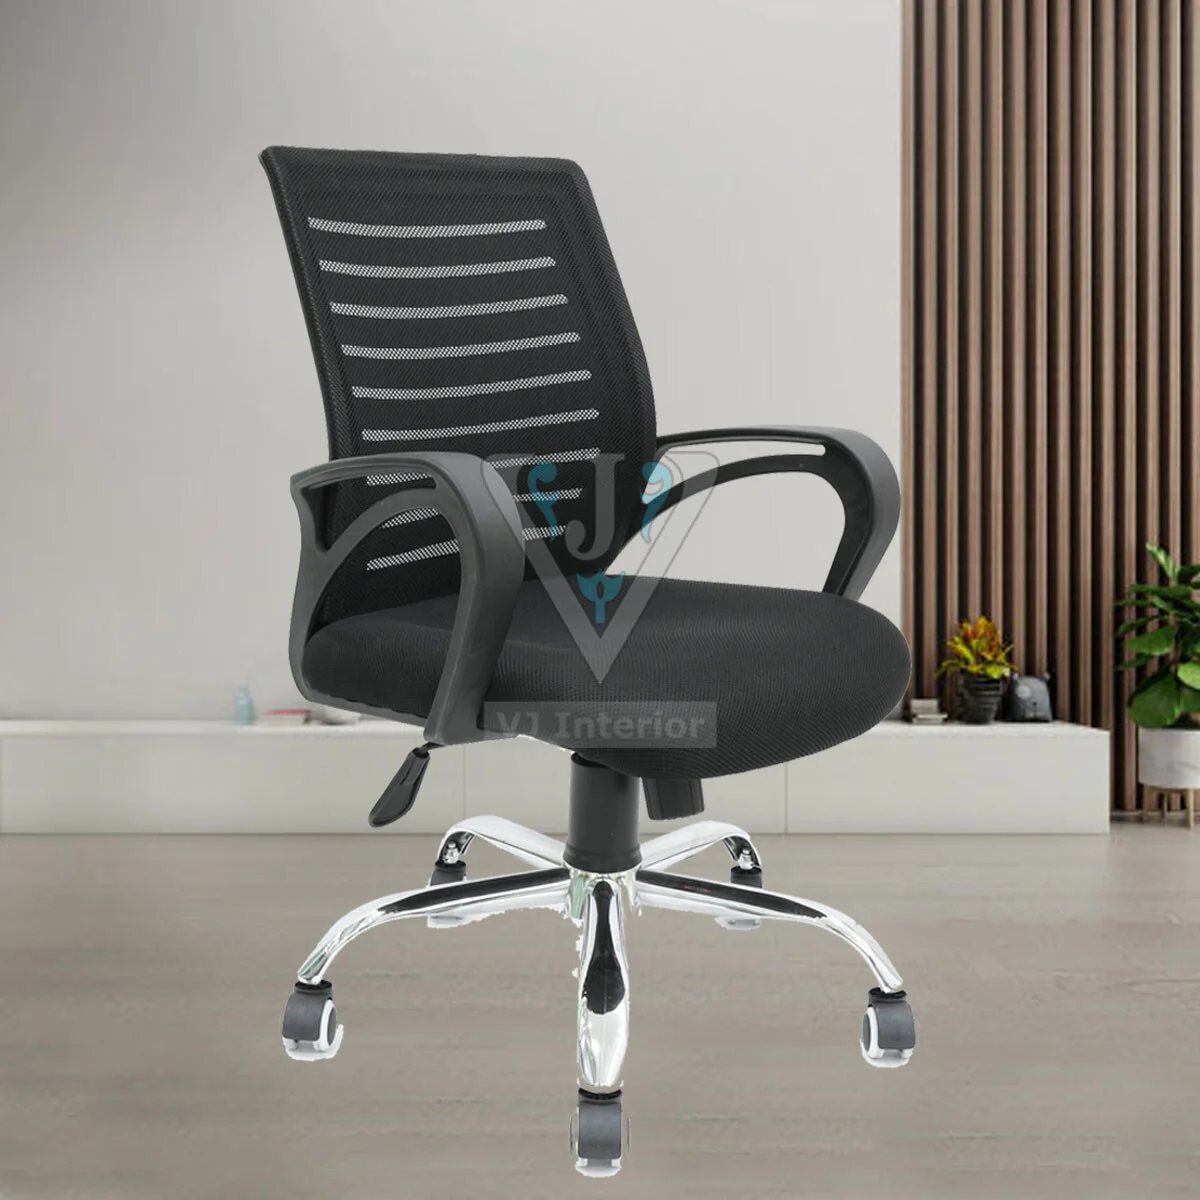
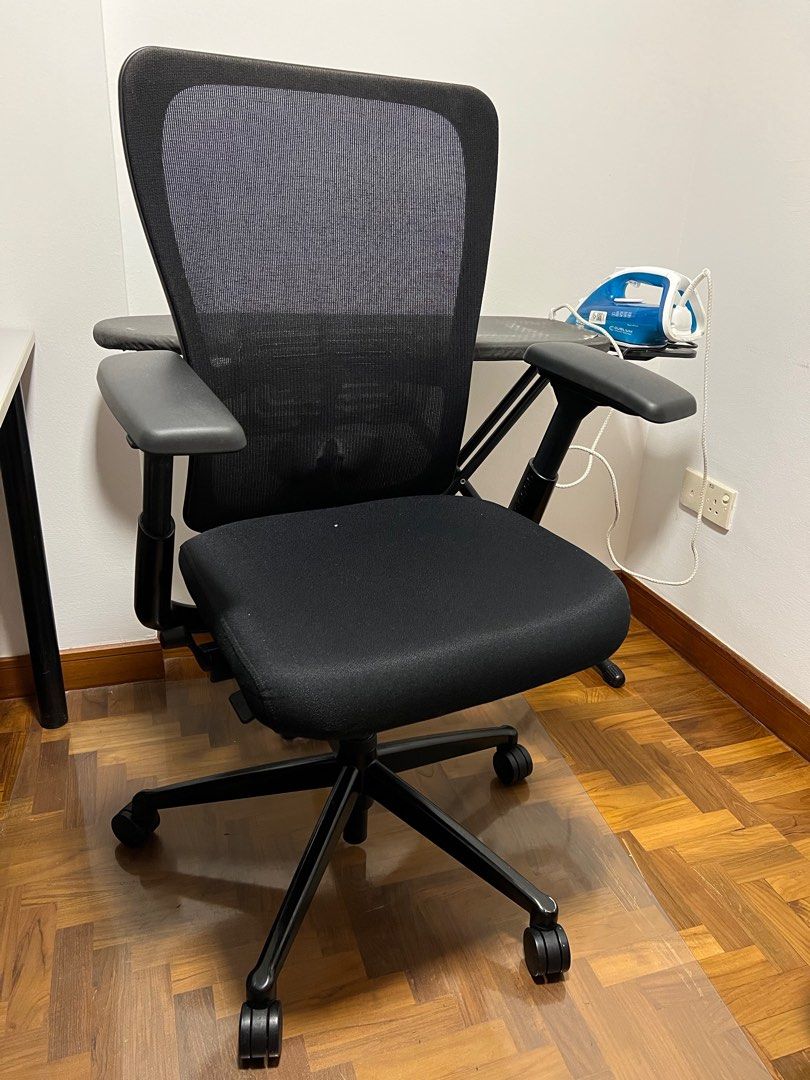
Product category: items_chair
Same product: no